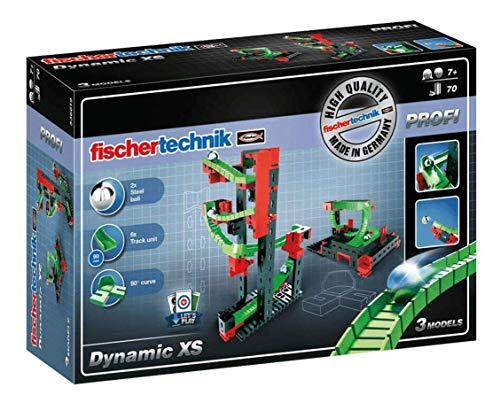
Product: Fischertechnik Dynamic XS Building Kit (70 Piece)
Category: Toys & Games | Building Toys | Marble Runs
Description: Contains 70 parts for building 3 different models.
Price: $15.79
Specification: ProductDimensions:8.6x2.5x5.9inches|ItemWeight:7ounces|ShippingWeight:9.9ounces(Viewshippingratesandpolicies)|DomesticShipping:ItemcanbeshippedwithinU.S.|InternationalShipping:ThisitemcanbeshippedtoselectcountriesoutsideoftheU.S.LearnMore|ASIN:B01BGL6SIY|Itemmodelnumber:536619|Manufacturerrecommendedage:7yearsandup